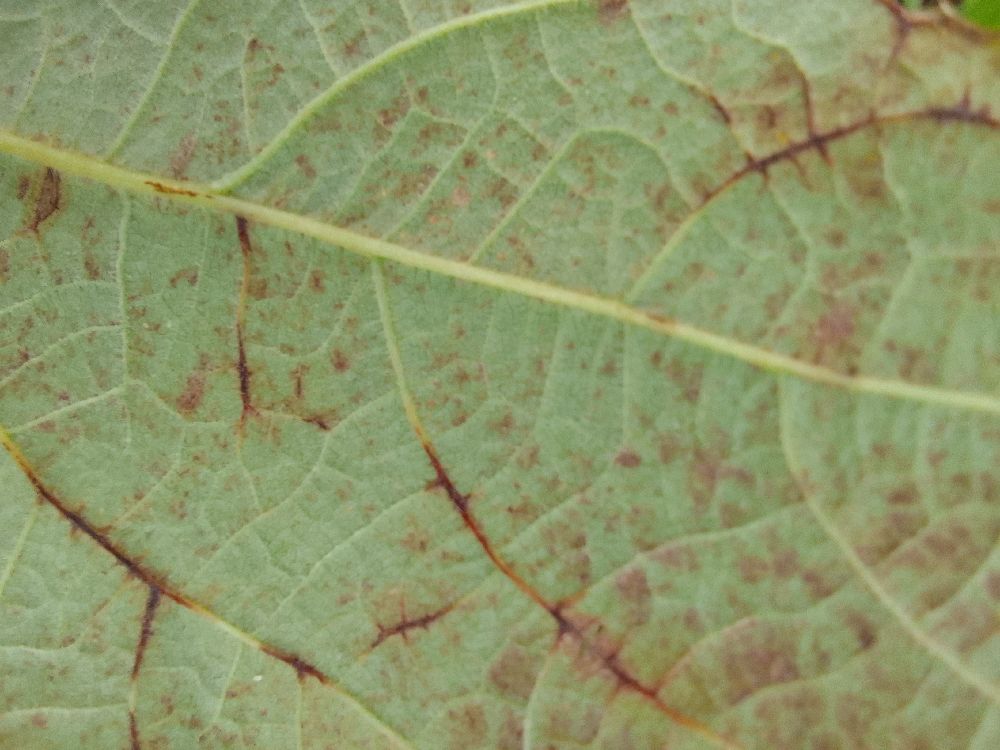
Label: anthracnose